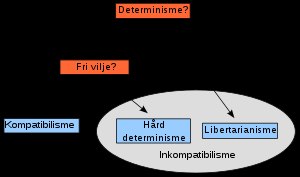
Fri vilje / I vestlig filosofi
En simplificeret taksonomi af de vigtigste positioner inden for fri vilje.
Fri vilje er et centralt begreb inden for filosofi og religion. Med menneskets fri vilje menes, at den blotte fornuft i en vis udstrækning styrer handlinger – uafhængigt af naturlige og overnaturlige faktorer. Én definition af fri vilje er muligheden for, at den handlende kunne have handlet på en anden måde. Den frie vilje ses i mange livssyn som en undtagelse fra en ellers deterministisk verden og er desuden nødvendig for flere af dem, herunder eksistentialismen. Den står i skarp modsætning til fatalismen.